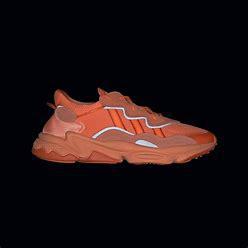
Brand: adidas
Model: Ozweego Athletic